South Ossetia

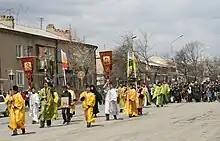
Palm Sunday procession in Tskhinvali

Following the 2008 South Ossetia war, Russia recognised South Ossetia as independent. This unilateral recognition by Russia was met by condemnation from Western Blocs, such as NATO, Organization for Security and Co-operation in Europe (OSCE) and the European Council due to the violation of Georgia's territorial integrity. The EU's diplomatic response to the news was delayed by disagreements between eastern European states, the UK wanting a harsher response and Germany, France and other states' desire not to isolate Russia. Former US envoy Richard Holbrooke said the conflict could encourage separatist movements in other former Soviet states along Russia's western border. Several days later, Nicaragua became the second country to recognise South Ossetia. Venezuela recognised South Ossetia on 10 September 2009, becoming the third UN member state to do so.